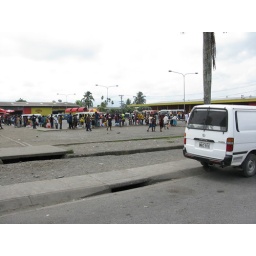
Photos out the window of the car when travelling around Lae.